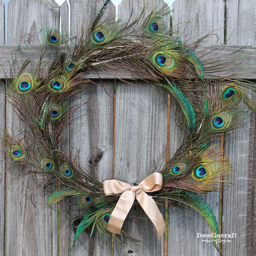
turn a bouquet of peacock feathers into a beautiful wreath perfect for autumn !